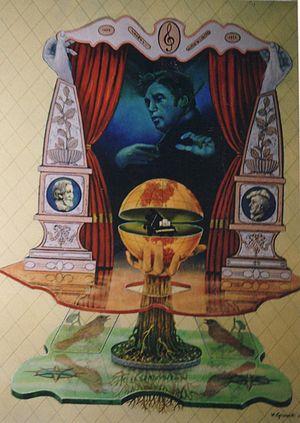
Peinture de William Girometti, peintre italien, titre: ""Hommage à Thomas Schippers"", 1991, peinture à l'huile, cm. 80x100, le tableau appartient à sa fille.
Thomas Schippers est un chef d'orchestre américain, d'ascendance néerlandaise, l'une des personnalités marquantes de sa génération dans le monde de la musique classique.